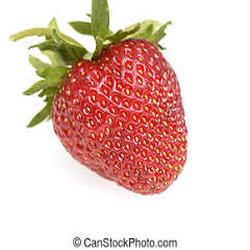
Label: Strawberry